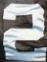
Number: 2